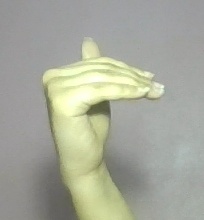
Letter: khaa